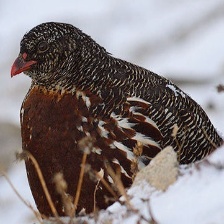
Species: SNOW PARTRIDGE
Scientific name: LERWA LERWA
ImageNet parent category: partridge